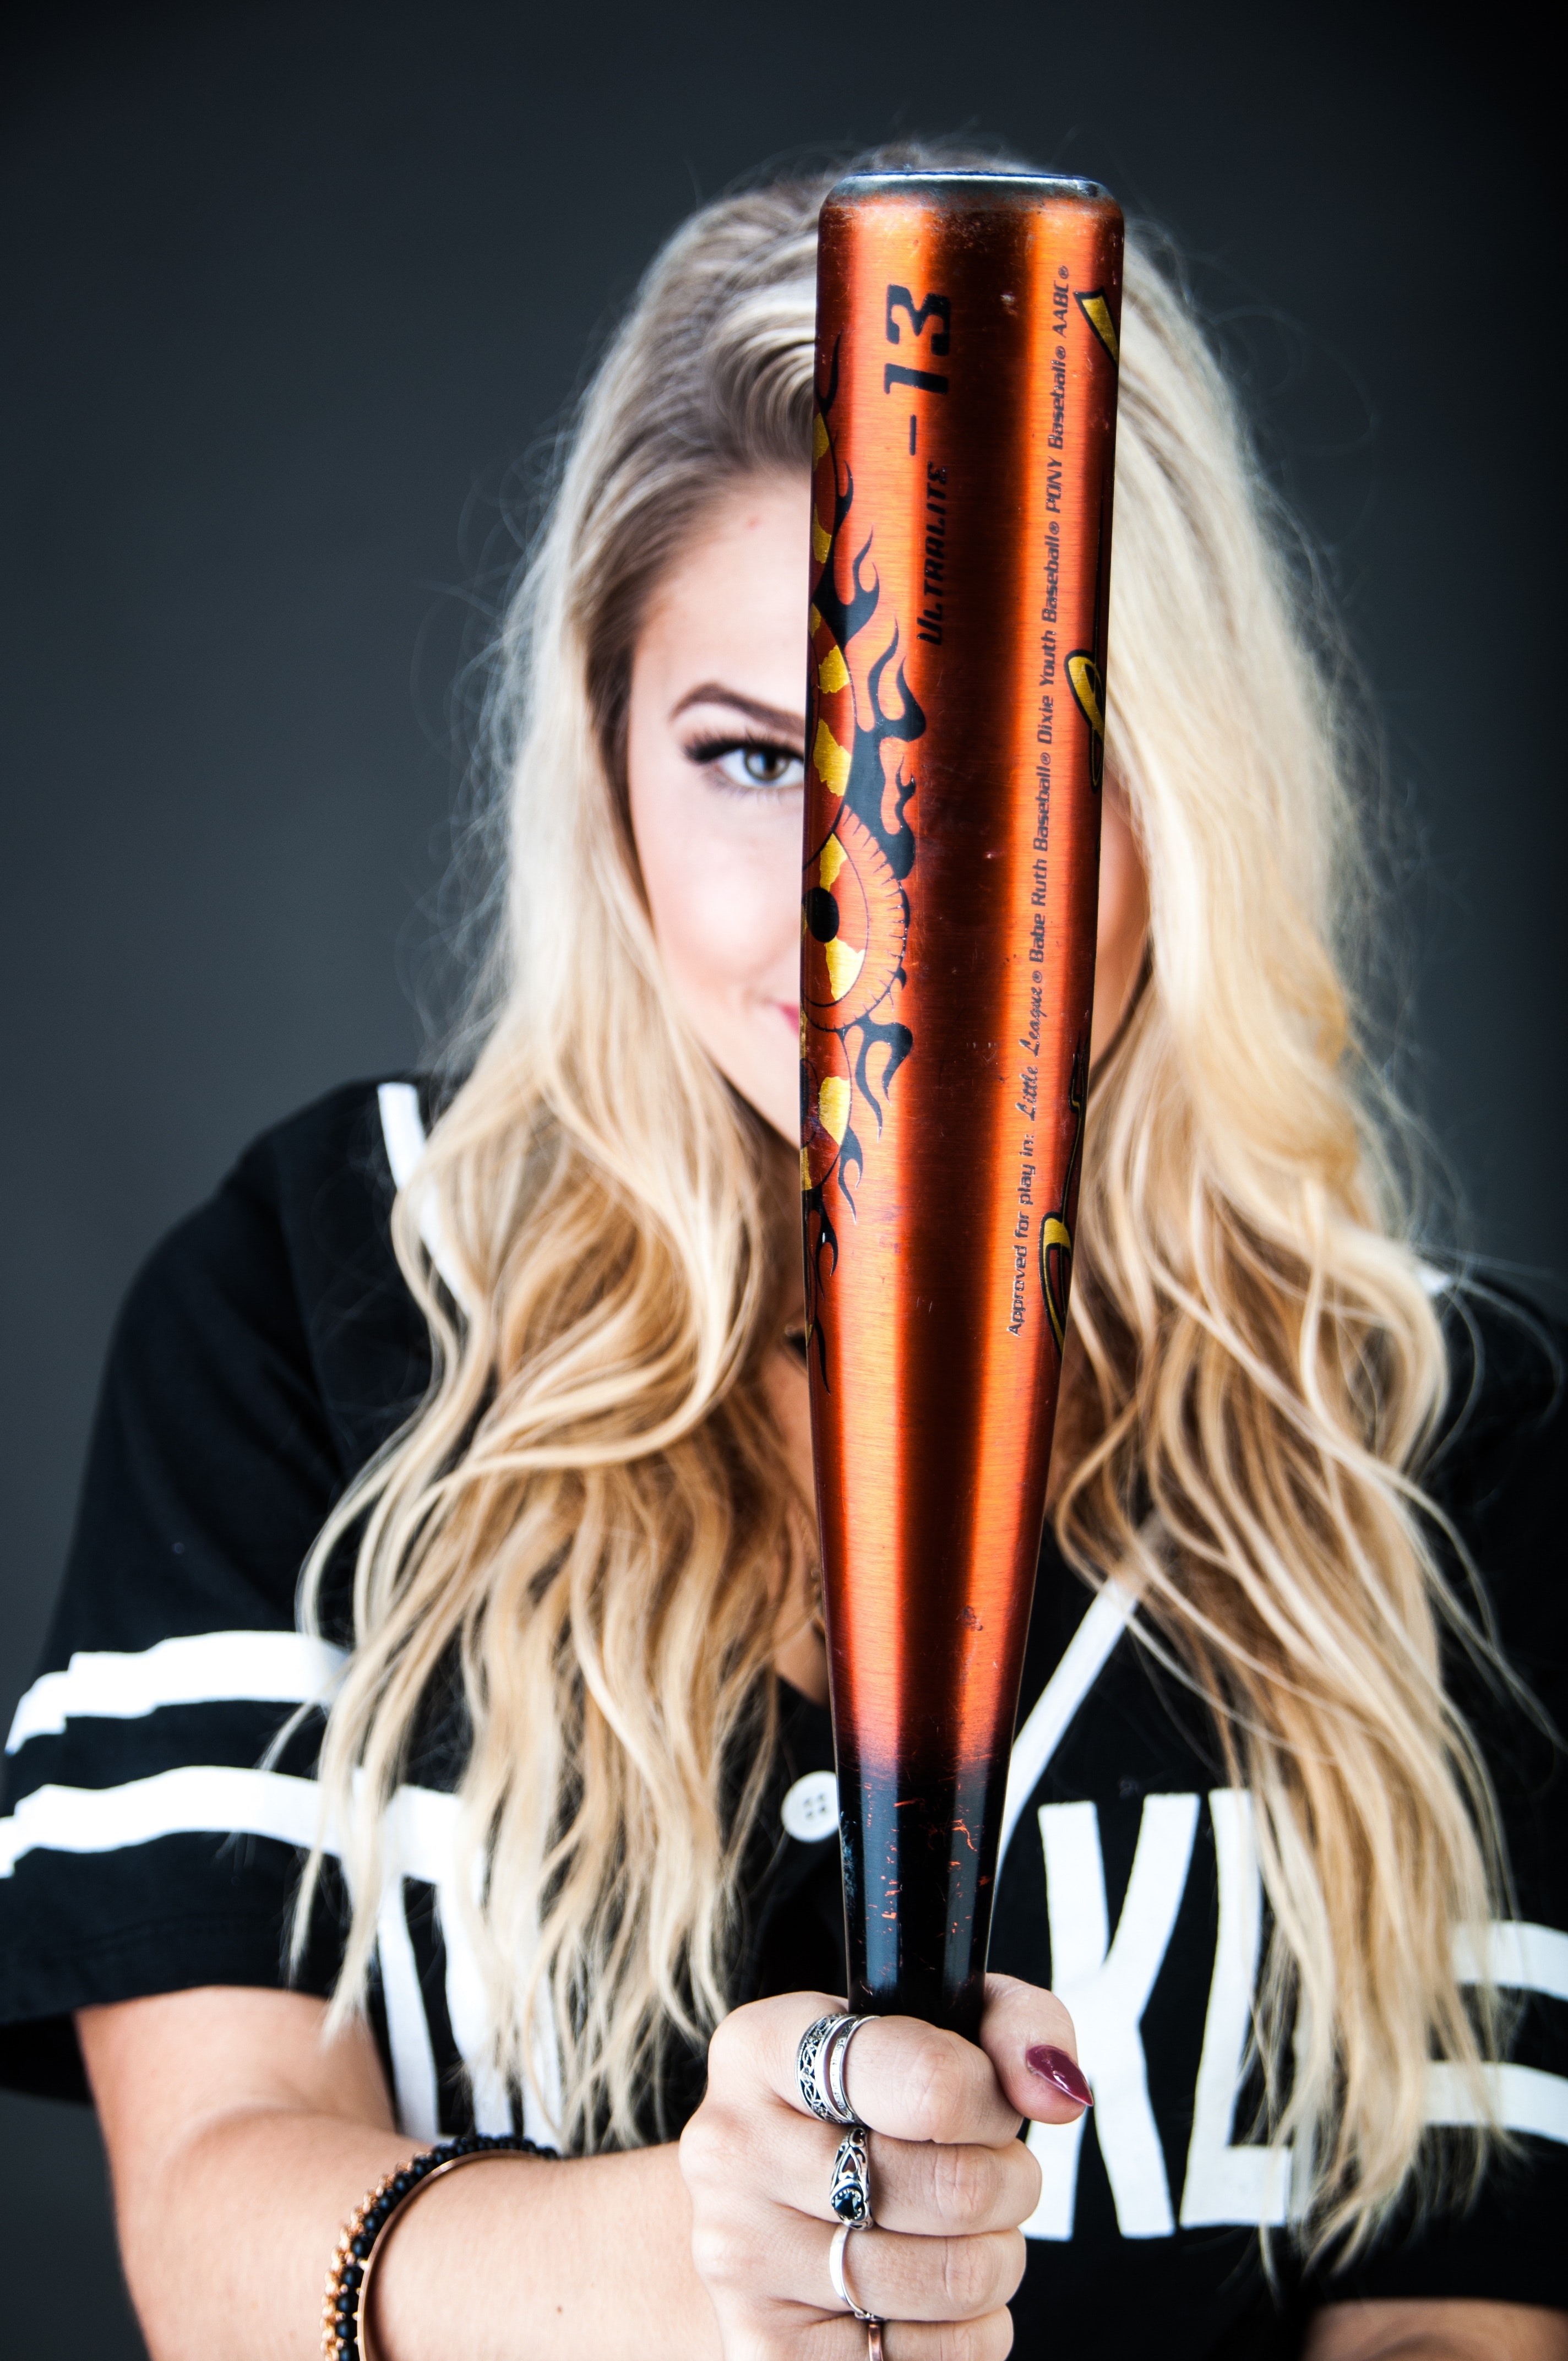
beauty, lip, Material property, long hair, mascara